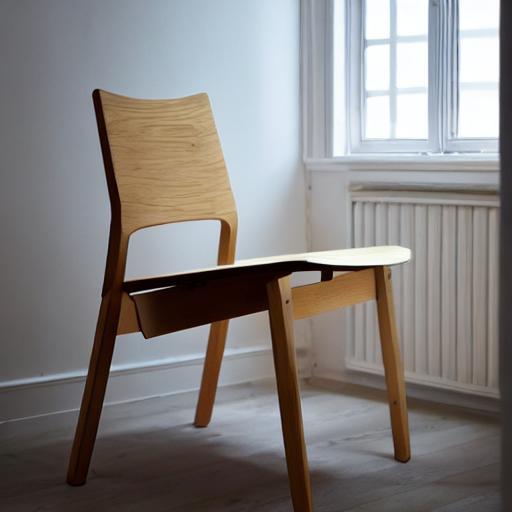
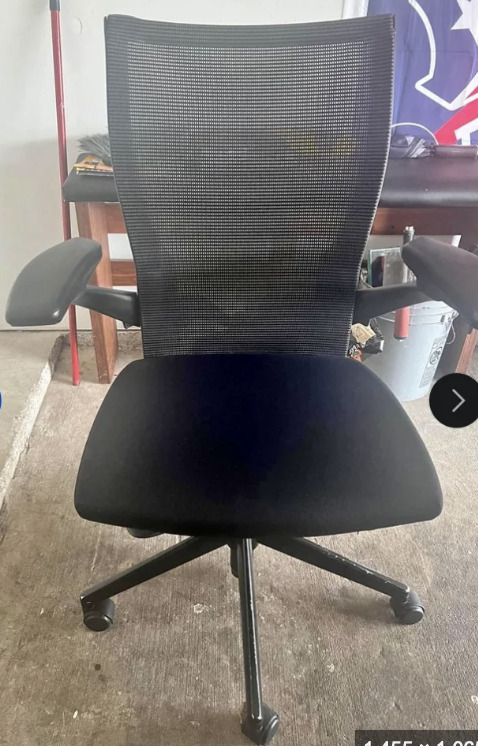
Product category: items_chair
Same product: no